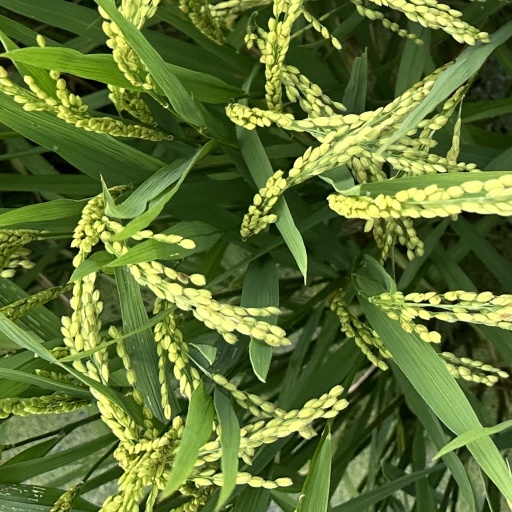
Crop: rice